NBA Jam 2000

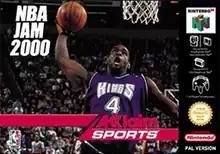
European Nintendo 64 cover art

NBA Jam 2000 is a sports Nintendo 64 game developed by Acclaim Studios Salt Lake City as licensed basketball simulation for the 1999–2000 NBA season. It also contained elements of the classic "NBA Jam" series in Jam Mode. The rosters were accurate as of October 16, 1999. All photos and video used are from the 1998–1999 NBA season. It was announced on June 16, 1999. The cover features former Sacramento Kings power forward Chris Webber. The game also features Kevin Harlan on play-by-play with Marv Albert as the studio host. The Utah Jazz' Dan Roberts provides the arena announcing.